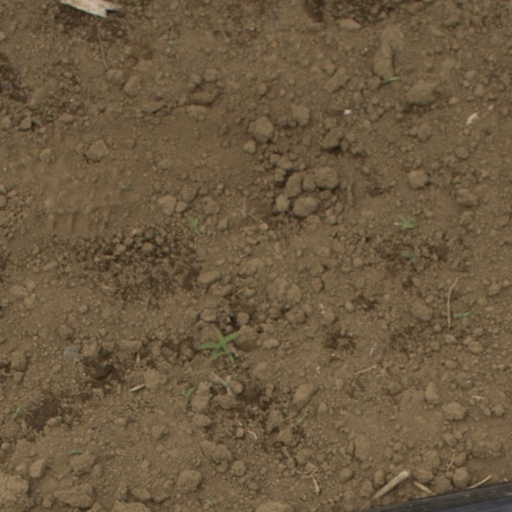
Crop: Jerusalem artichoke